Jim Thompson (writer)

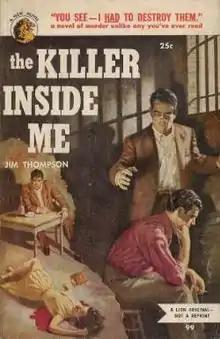
"The Killer Inside Me"

In 1952, Thompson published "The Killer Inside Me". The narrator, Lou Ford, is a small-town deputy sheriff who appears amiable, pleasant and slightly dull-minded. Ford is actually very intelligent and fighting a nearly-constant urge to act violently; Ford describes his urge as "the sickness" (always italicised). Lion Books tried to have "The Killer Inside Me" nominated for a National Book Award. It was eponymously adapted for the cinema in 1976 (by director Burt Kennedy, with Stacy Keach as Lou Ford) and again in 2010 (by director Michael Winterbottom, with Casey Affleck as Ford and co-starring Kate Hudson and Jessica Alba). After "The Killer Inside Me" was published, Thompson began producing novels at a furious pace. He published another novel in 1952, then five novels a year in 1953 and 1954.